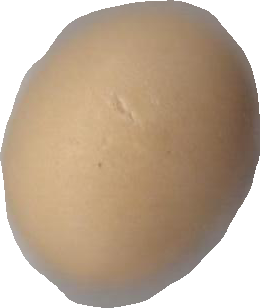
Variety: Grobogan